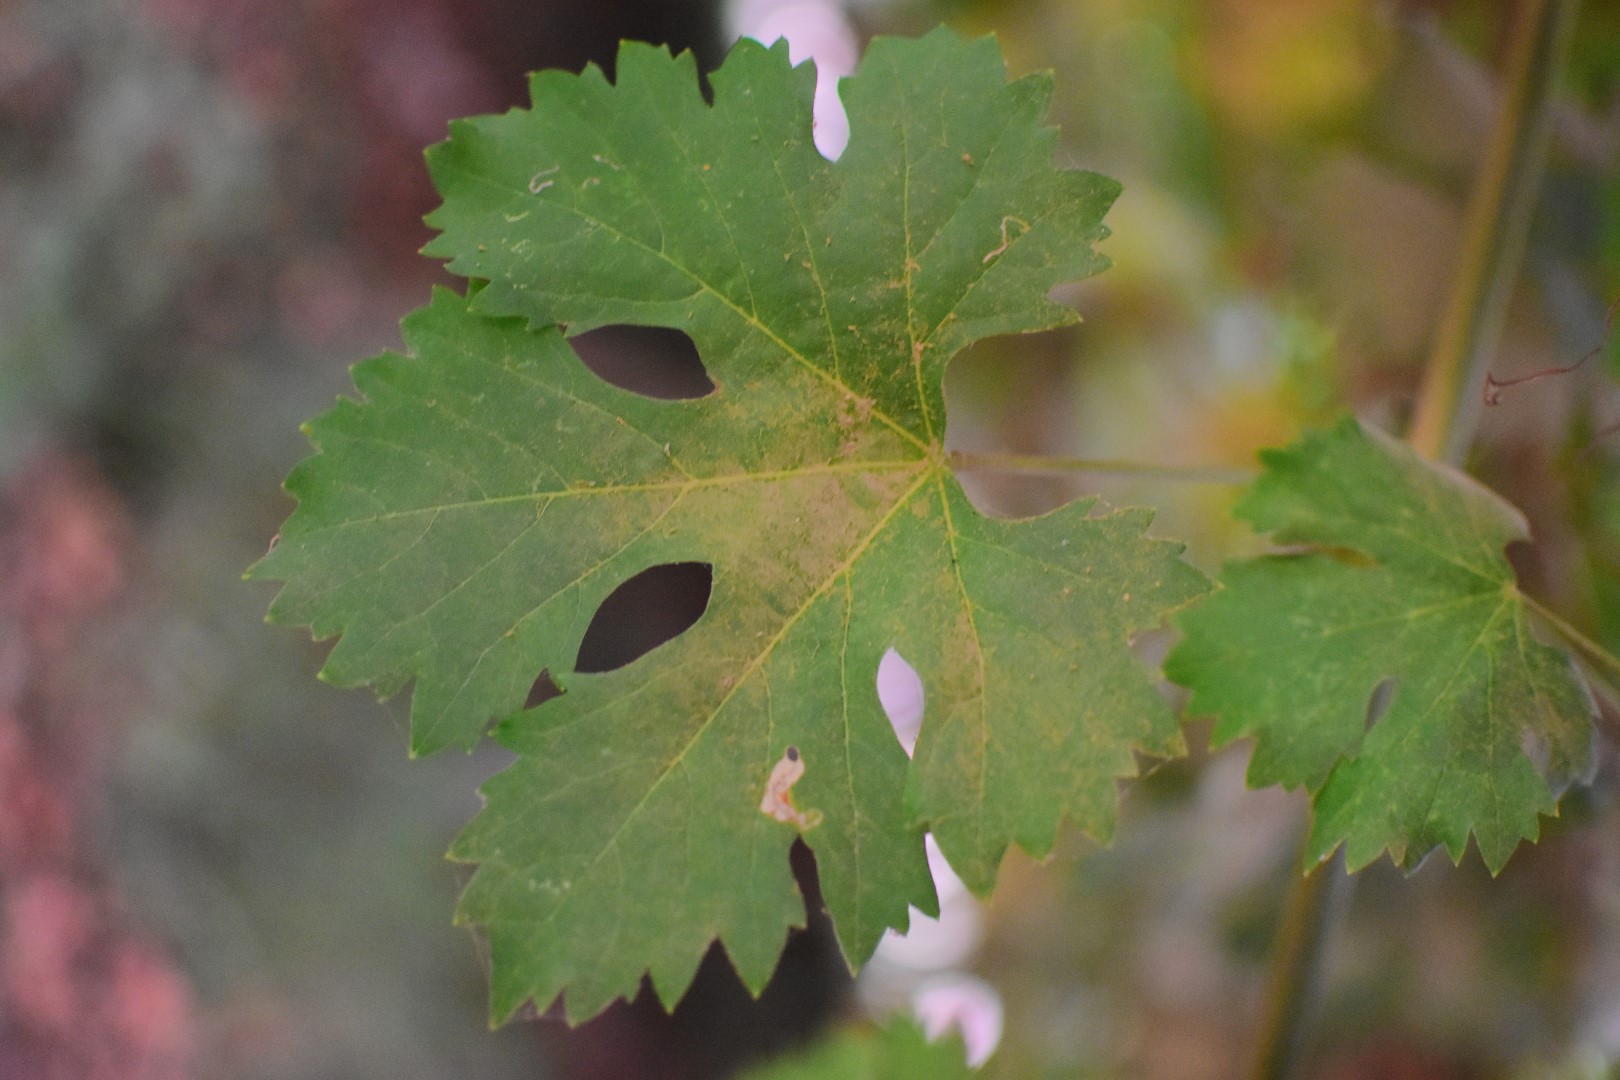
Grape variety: Aswud Balad